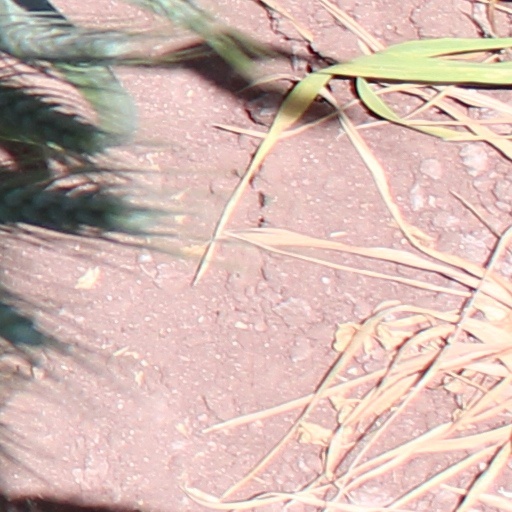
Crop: wheat